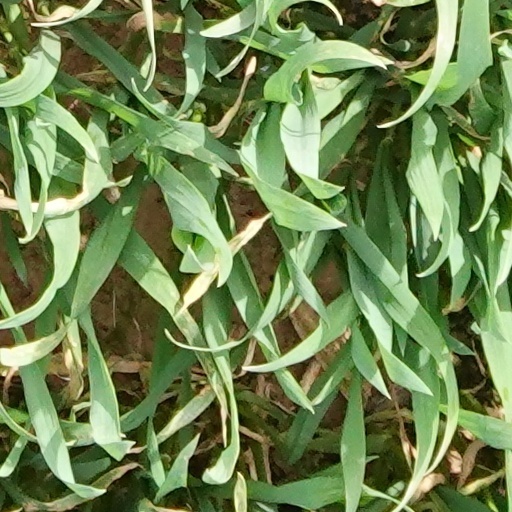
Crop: wheat